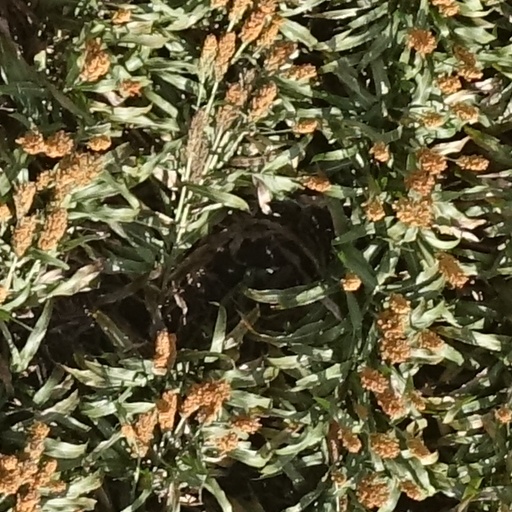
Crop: sorghum